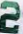
Number: 2